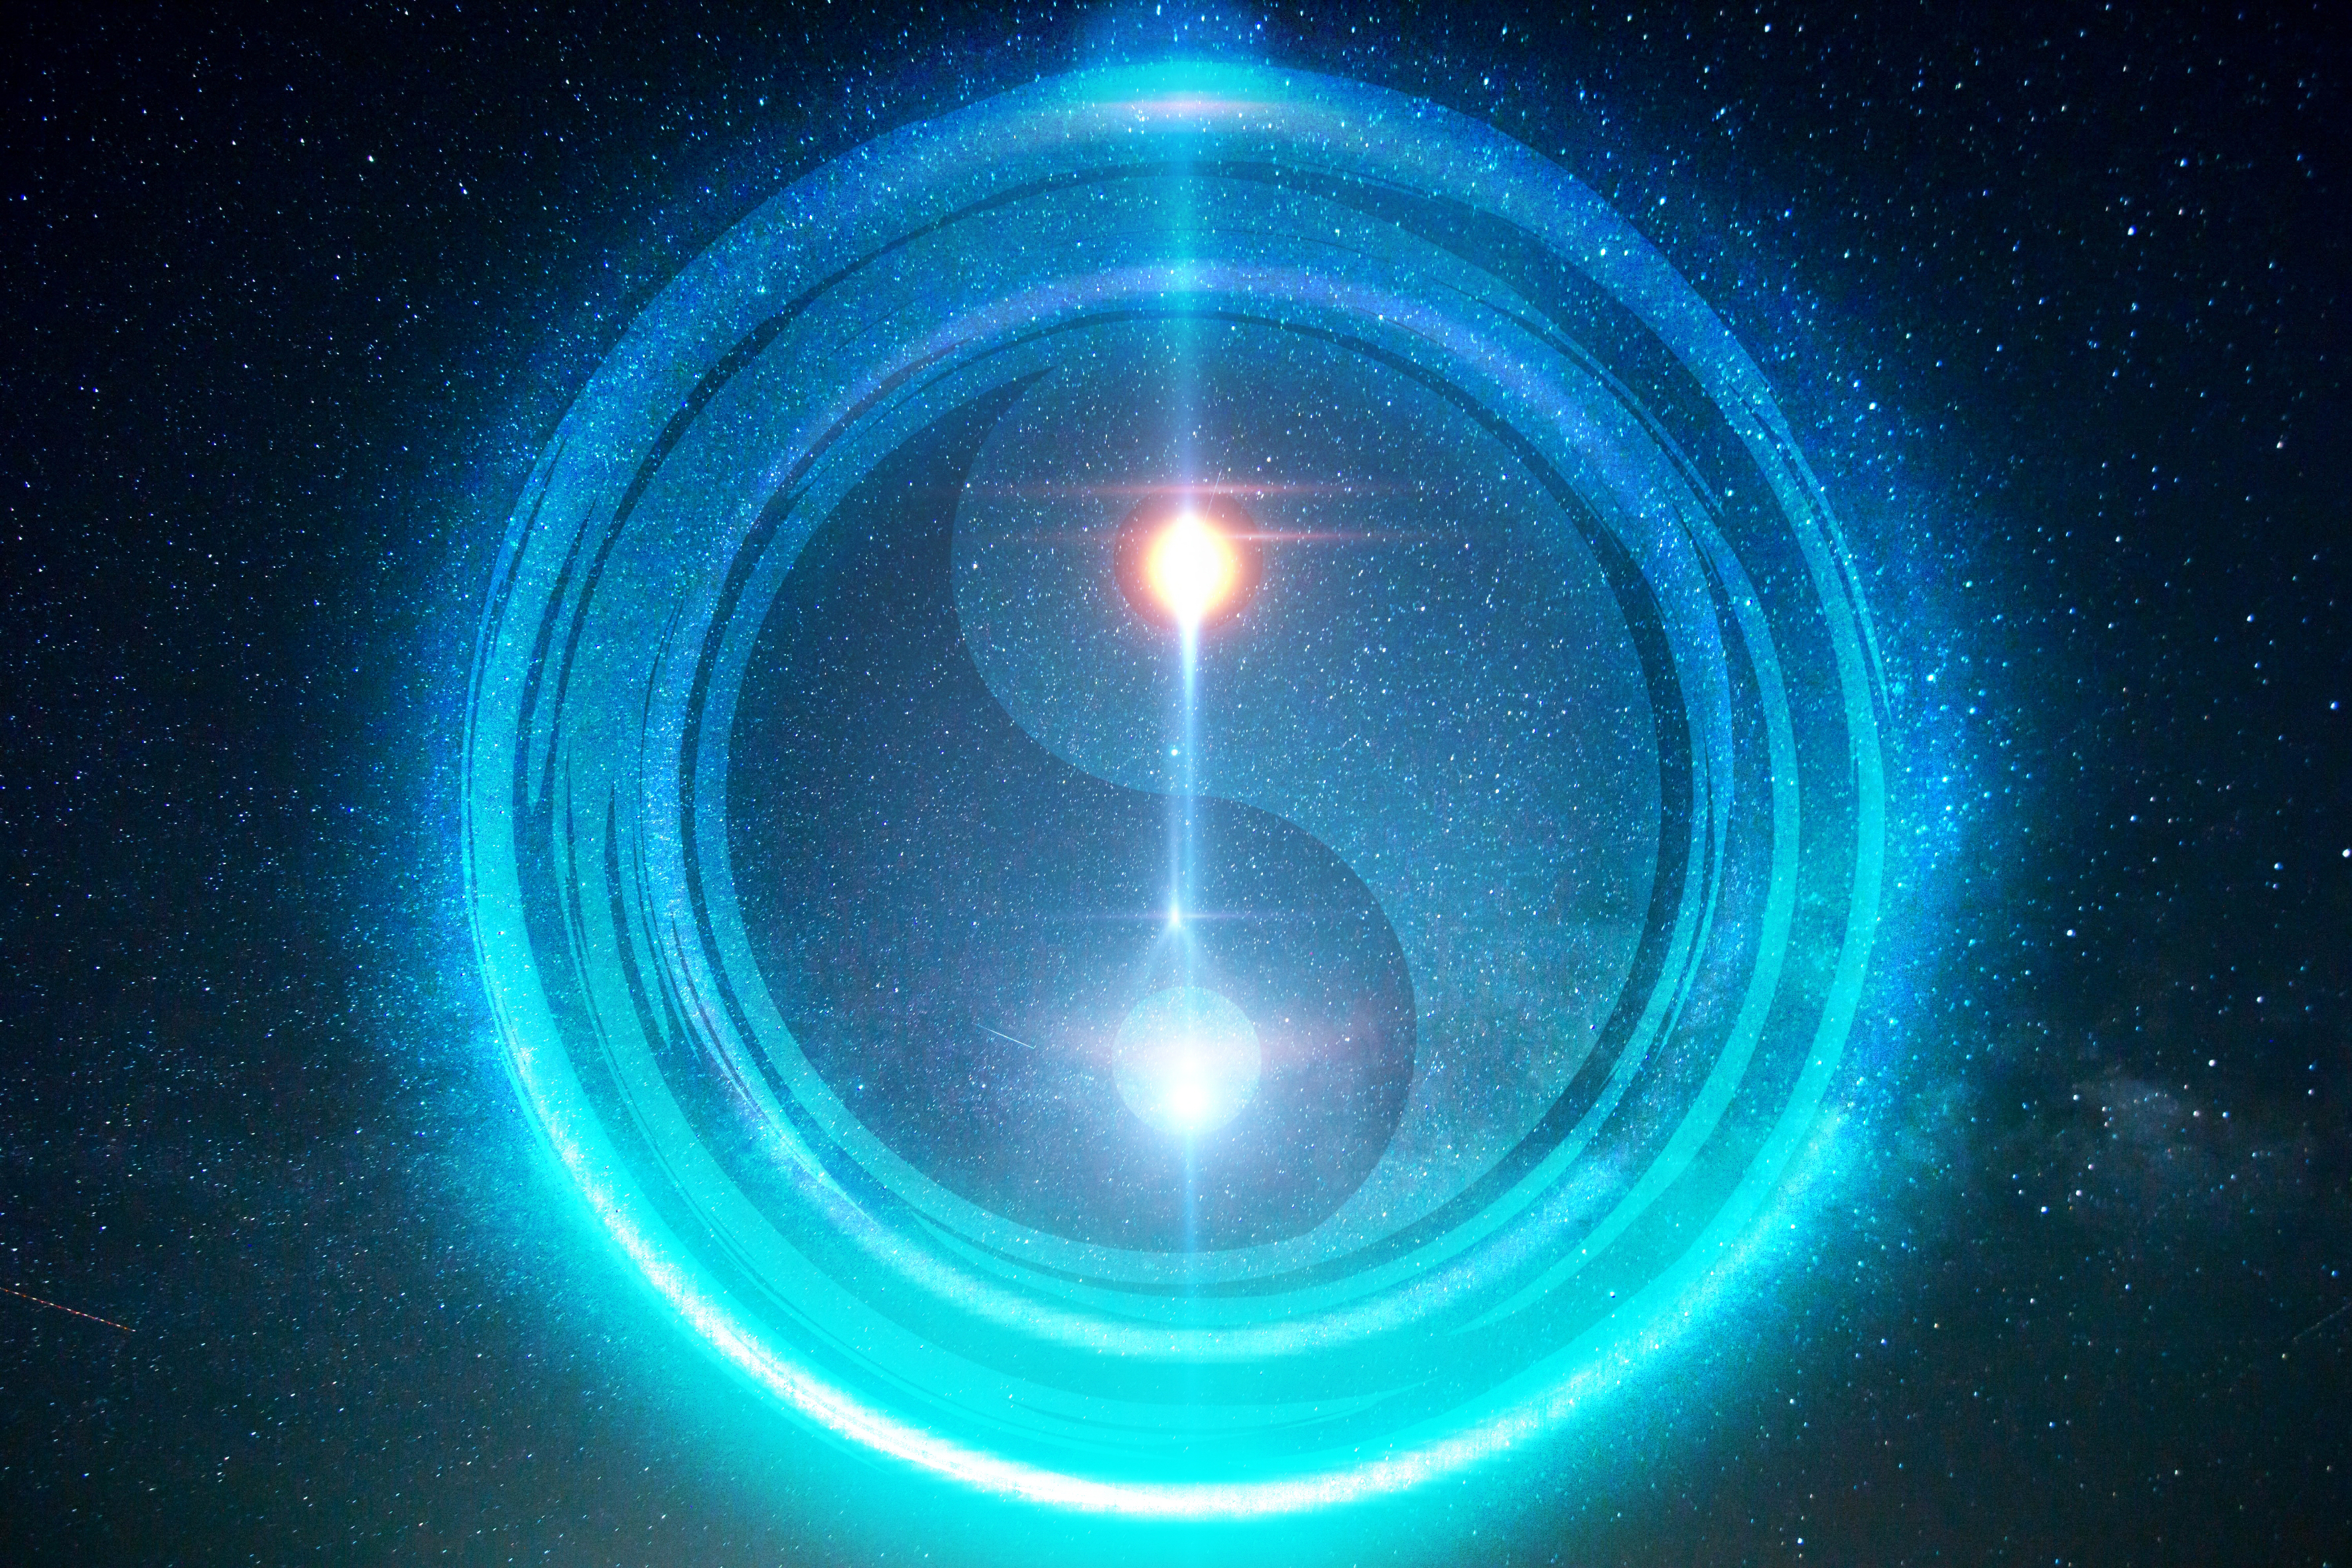
yang, harmony, balance, sky, ying, religion, sign, yin, pair, tao, spiritual, culture, meditation, karma, east, space, asian, yan, yinyang, feng, spirit, zen, shui, chi, atmosphere, light, blue, astronomical object, lens flare, science, circle, symmetry, gas, electric blue, galaxy, astronomy, technology, water, art, graphics, universe, outer space, planet, darkness, vortex, corona, sphere, pattern, star